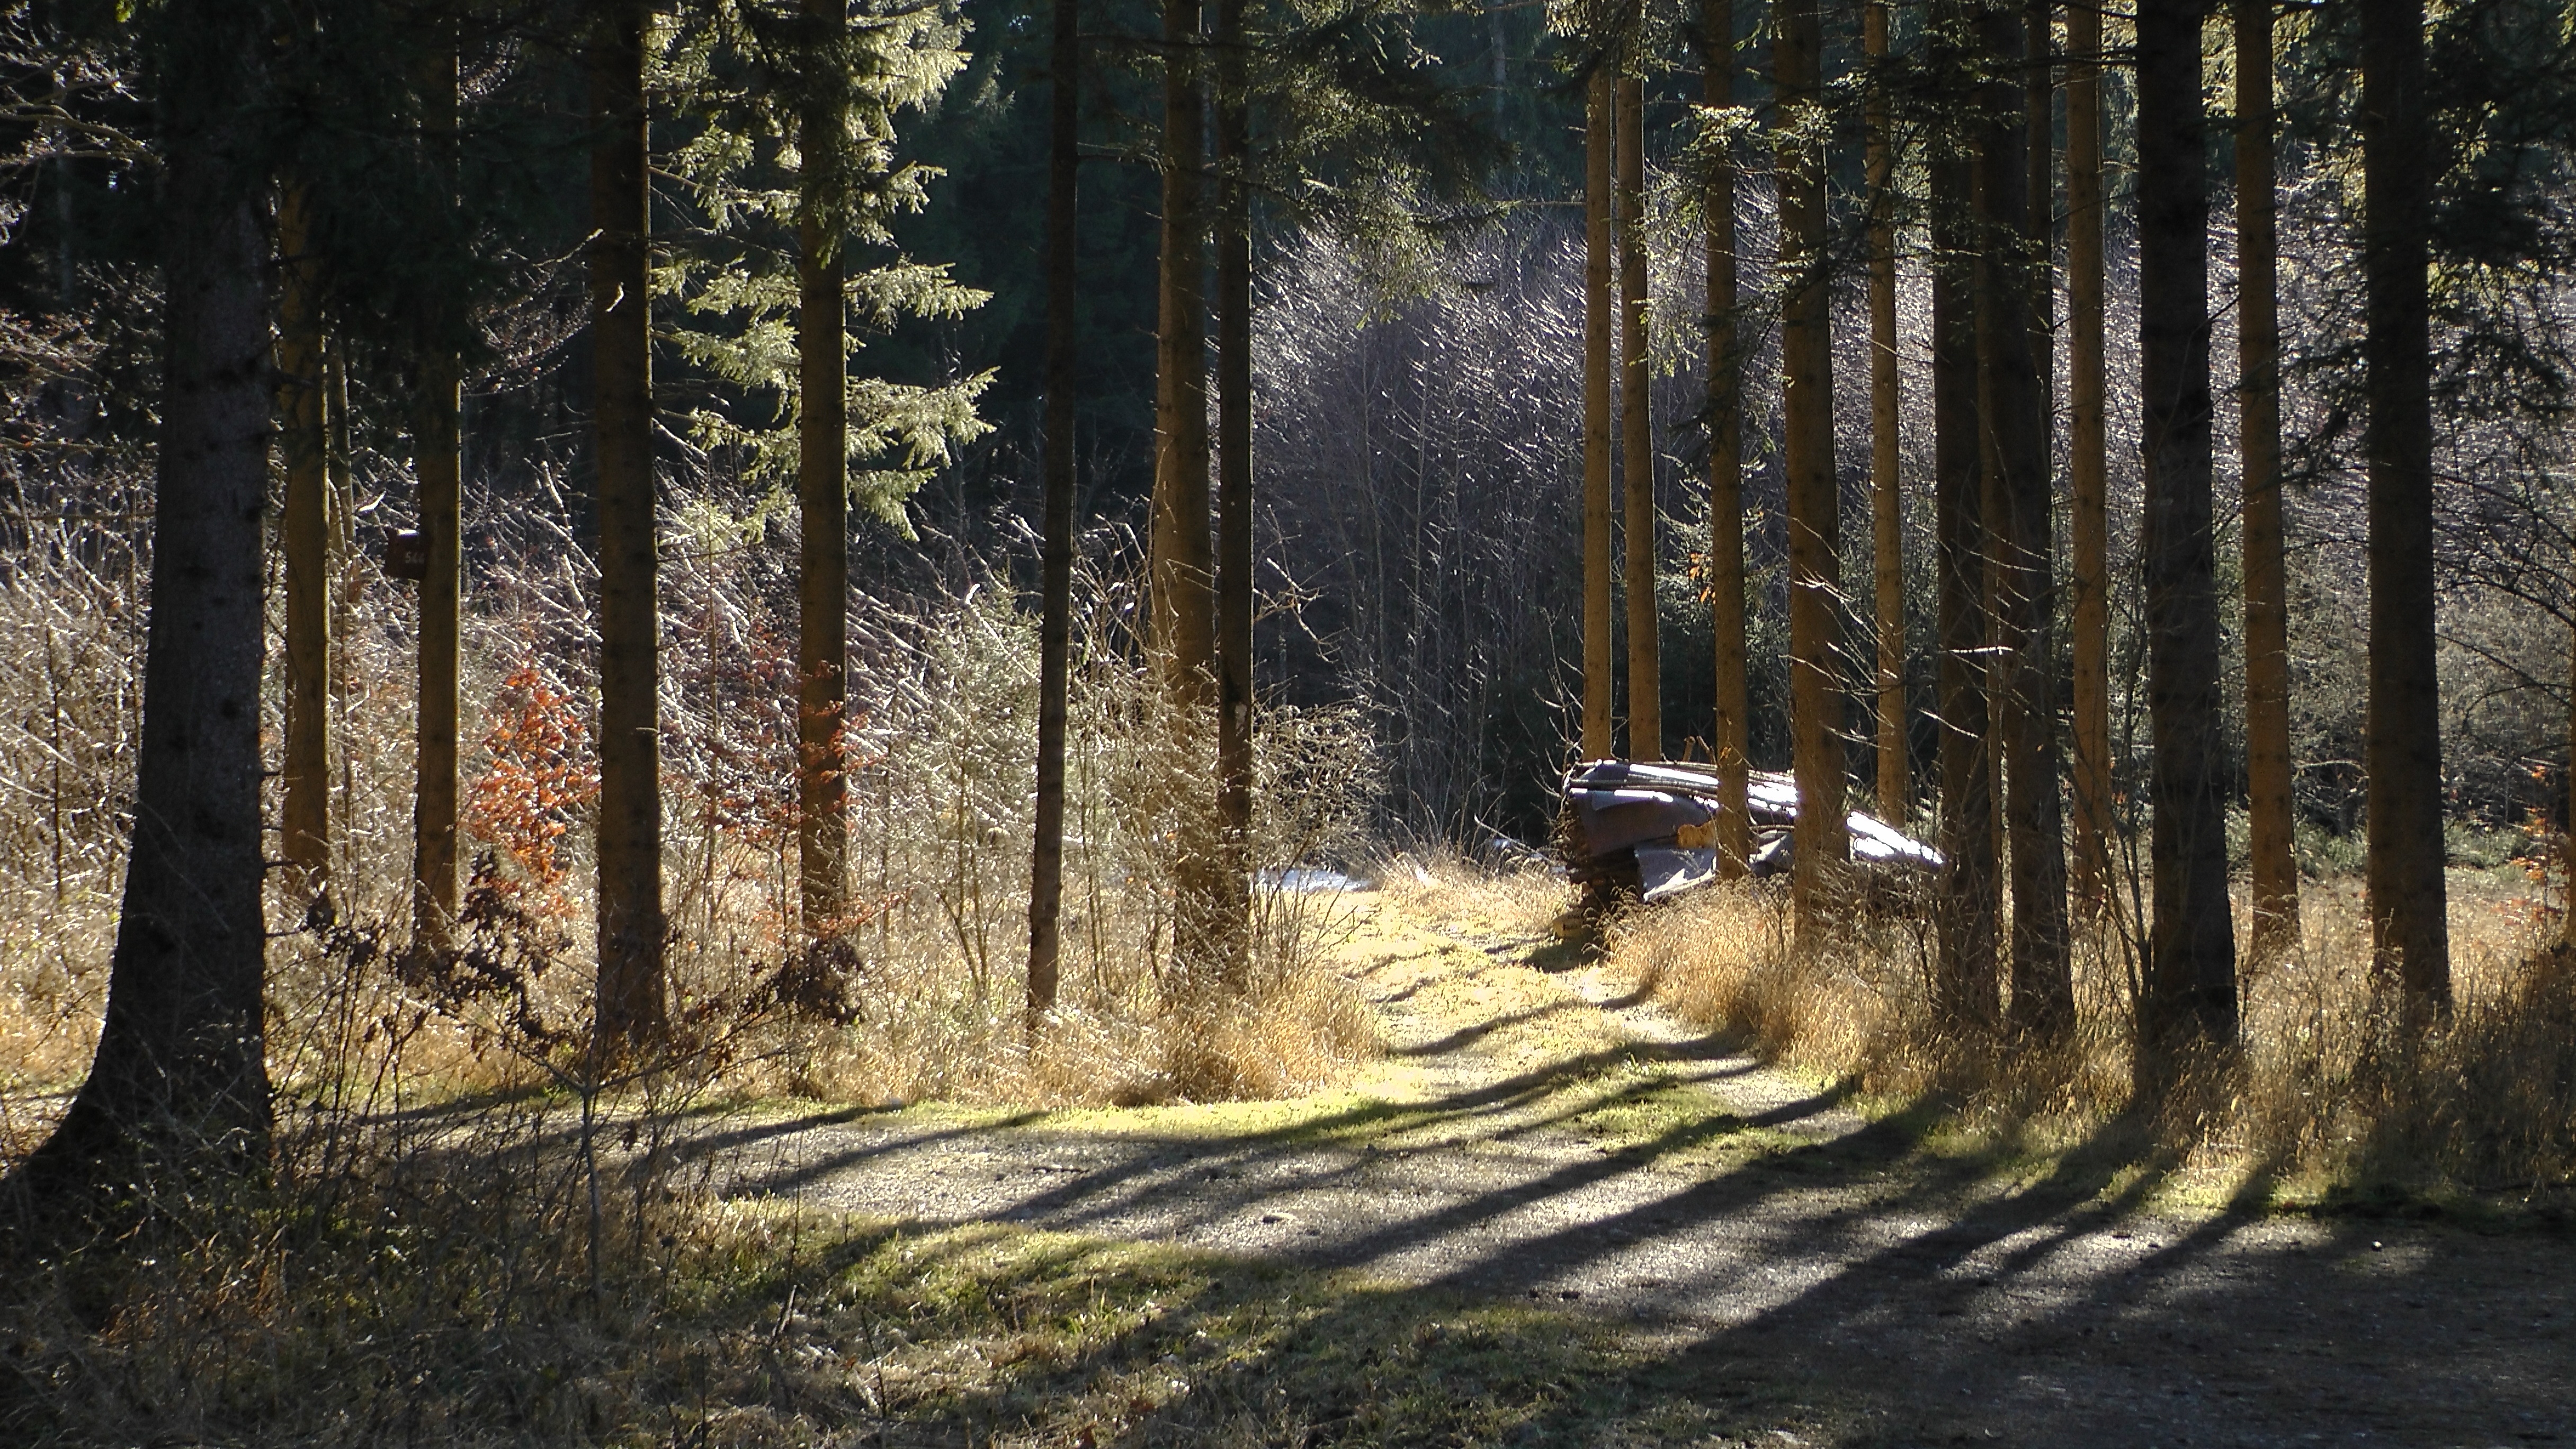
tree, nature, forest, wilderness, plant, trail, sunlight, morning, spring, autumn, season, trees, woodland, habitat, mood, away, ecosystem, forest path, natural environment, woody plant